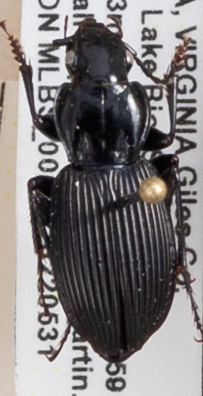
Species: Pterostichus lachrymosus
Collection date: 2022-05-31
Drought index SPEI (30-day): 0.47
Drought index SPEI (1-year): -0.71
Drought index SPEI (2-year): -0.1